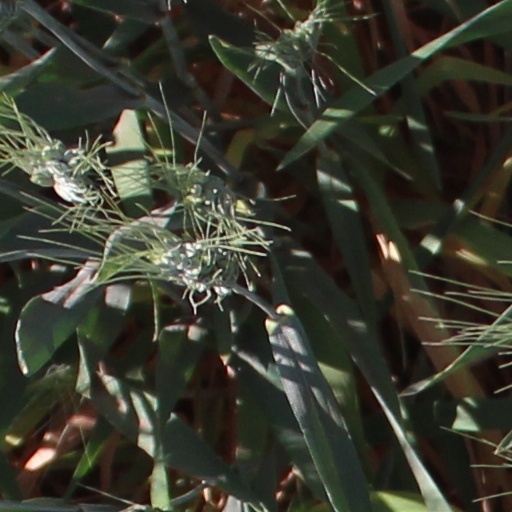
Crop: wheat